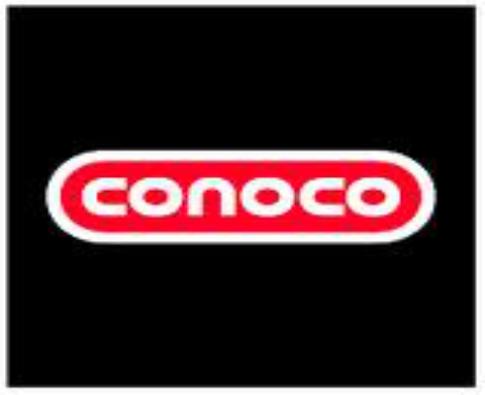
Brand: Conoco
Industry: Transportation